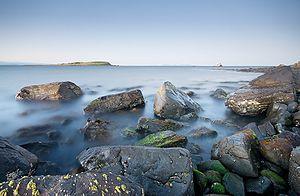
Le cap Boullanger. Parc National de Maria Island, Tasmanie (Australie).